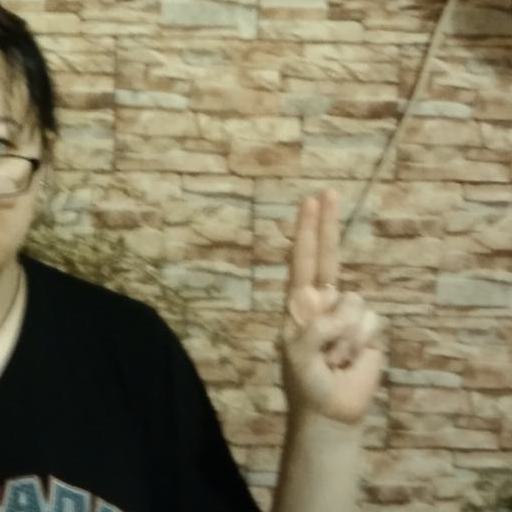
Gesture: two_up